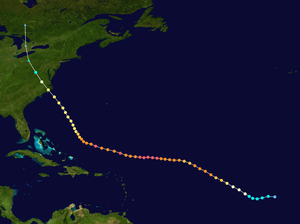
La Saison cyclonique 2003 dans l'océan Atlantique nord commence officiellement le 1ᵉʳ juin 2003 mais la première tempête tropicale, Ana, se forma dès le 20 avril 2003. La saison prit fin le 11 décembre avec la tempête tropicale Peter, soit près de deux semaines après la fin théorique du 30 novembre. Ce fut la sixième saison en termes d'activité dans le bassin Atlantique, depuis le début de la prise de statistiques, à égalité avec la saison 1936 et derrière les saisons 2005, 1995, 1933, 1887 et 1969.
L'ouragan Isabel est la tempête ayant fait le plus de victimes et de dégâts matériels au cours de la saison 2003. Il a été, cette année-là, la neuvième tempête tropicale à se développer, le cinquième ouragan nommé et le second en intensité.